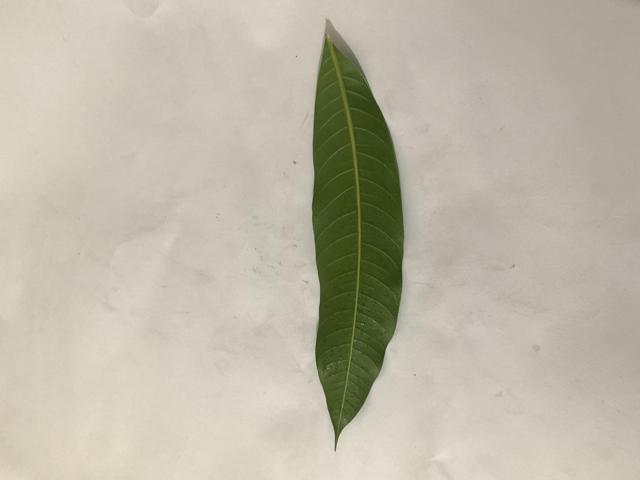
Mango leaf variety: Banana